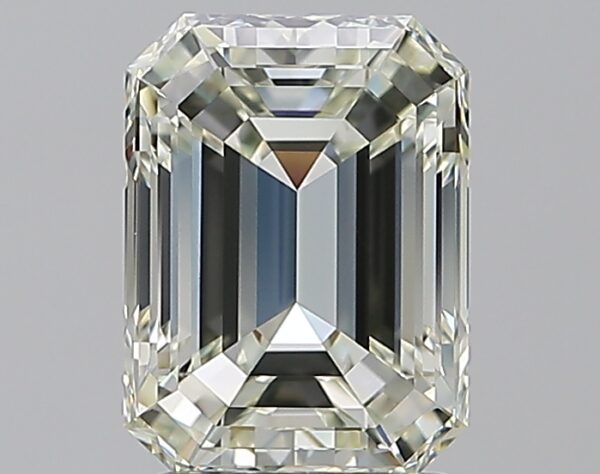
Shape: emerald
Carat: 2
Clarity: VVS2
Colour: L
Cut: EX
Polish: EX
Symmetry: EX
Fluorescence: N
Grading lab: GIA
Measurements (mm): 8.43 x 6.24 x 4.11